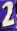
Number: 2